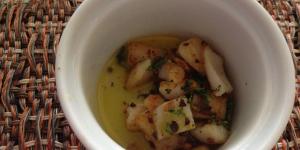
bacalao al ajillo facil y rapido